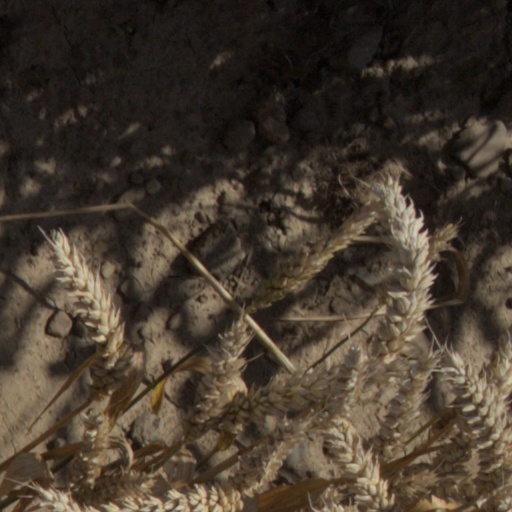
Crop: wheat